Battlestar Galactica

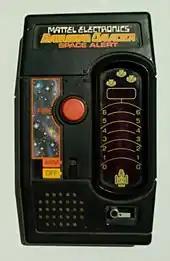
Mattel Battlestar Galactica game, circa 1978

In 1978, Mattel Electronics released a handheld electronic LED game based on the series. The player tries to defend "Galactica" from kamikaze Cylon Raiders by manipulating a switch on the game unit to direct their fire, triggered by a red button to the left of the unit.